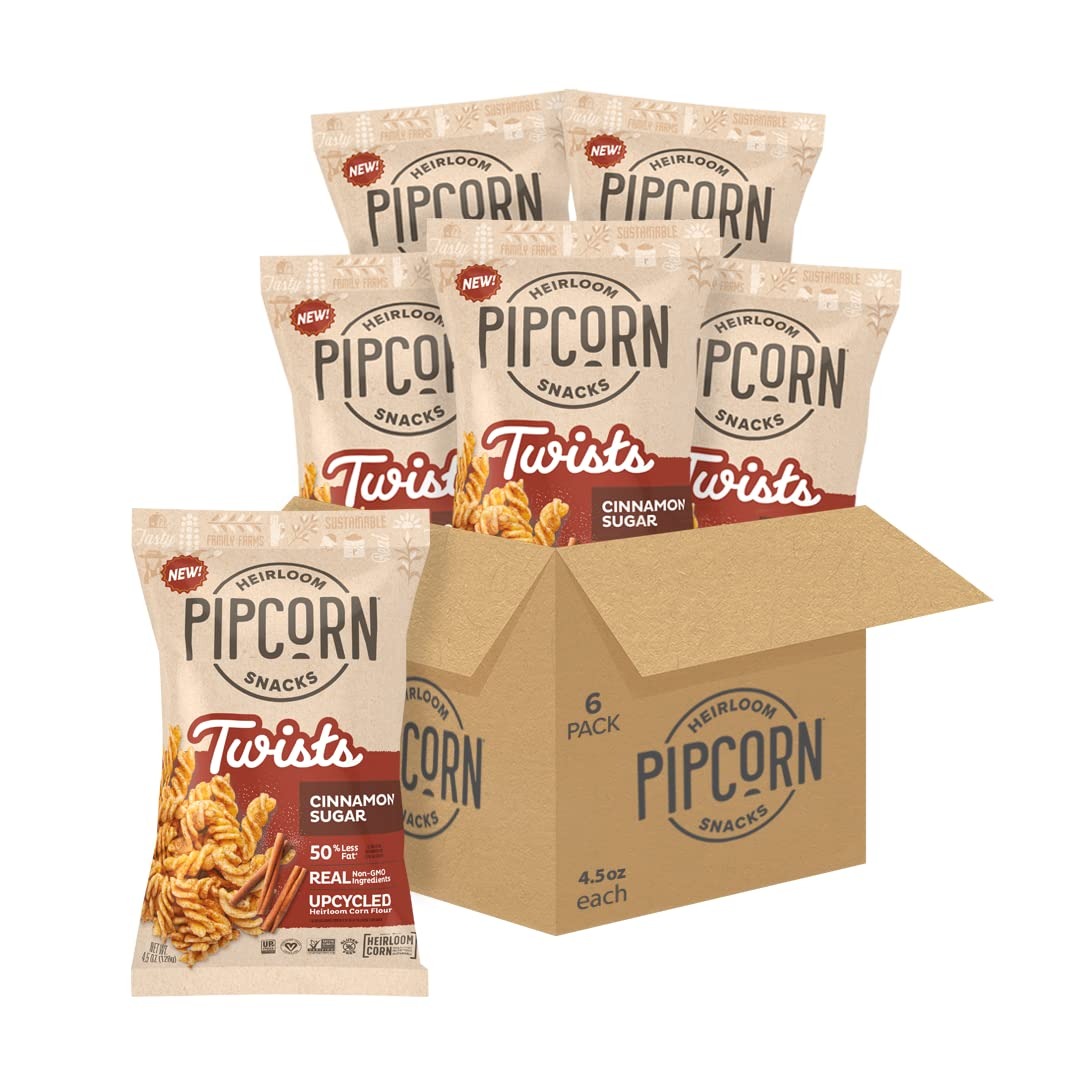
Item Name: Heirloom Cinnamon Sugar Twists by Pipcorn - 4.5oz 6pk - Healthy Snacks, Gluten Free Snacks, Upcycled Heirloom Corn Flour, Cinnamon Sugar
Value: 27.0
Unit: Ounce

Price: 8.125